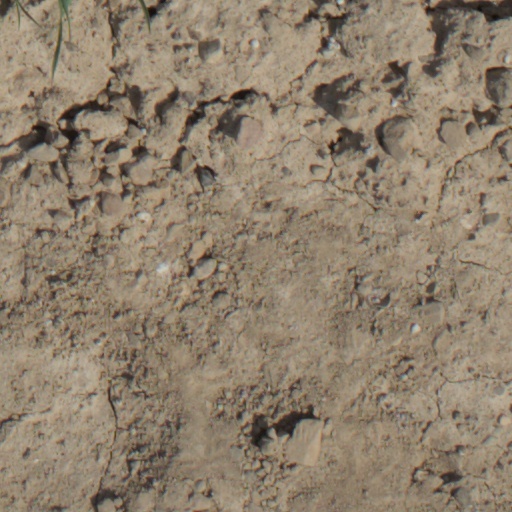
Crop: wheat